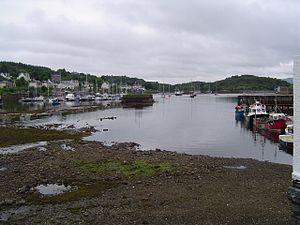
Tarbert, est une ville d'Écosse. Elle a été bâtie près de East Loch Tarbert, à Loch Fyne, et s'étend sur l'isthme qui relie la péninsule de Kintyre à Knapdale et West Loch Tarbert. Tarbert, qui se trouve dans le council area d'Argyll and Bute a une population 1 338 habitants.